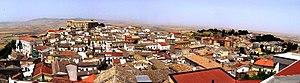
Ascoli Satriano est une commune de la province de Foggia dans les Pouilles en Italie.